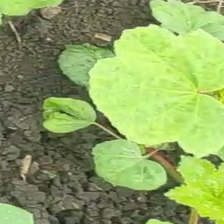
Weed species: Little_Mallow(Malva parviflora)